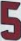
Number: 5